Slammiversary (2008)

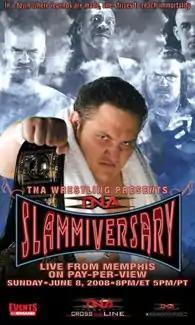
Promotional poster for the event featuring Booker T, Christian Cage, Rhino, Samoa Joe, and Tomko

The 2008 Slammiversary was a professional wrestling pay-per-view (PPV) event produced by the Total Nonstop Action Wrestling (TNA) promotion that took place on June 8, 2008 at the DeSoto Civic Center in Southaven, Mississippi. It was the fourth event under the Slammiversary name and the sixth event in the 2008 TNA PPV schedule. Seven professional wrestling matches and one dark match were featured on the event's card, three of which were for championships. The event commemorated TNA's six year anniversary.